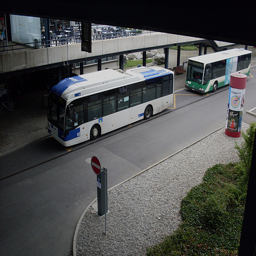
Looking down at commuter buses at the curb
two public transit buses on a city street
Two city buses parked next to the sidewalk.
two buses sit outside a station awaiting passengers
2 large buses at a stop on a street